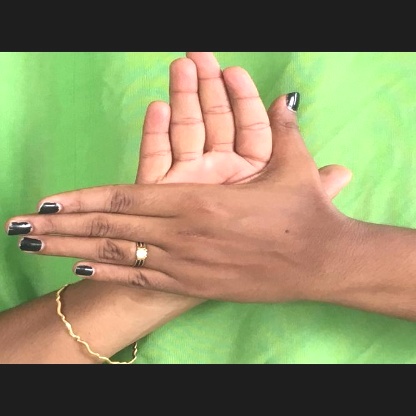
Mudra: Chakra